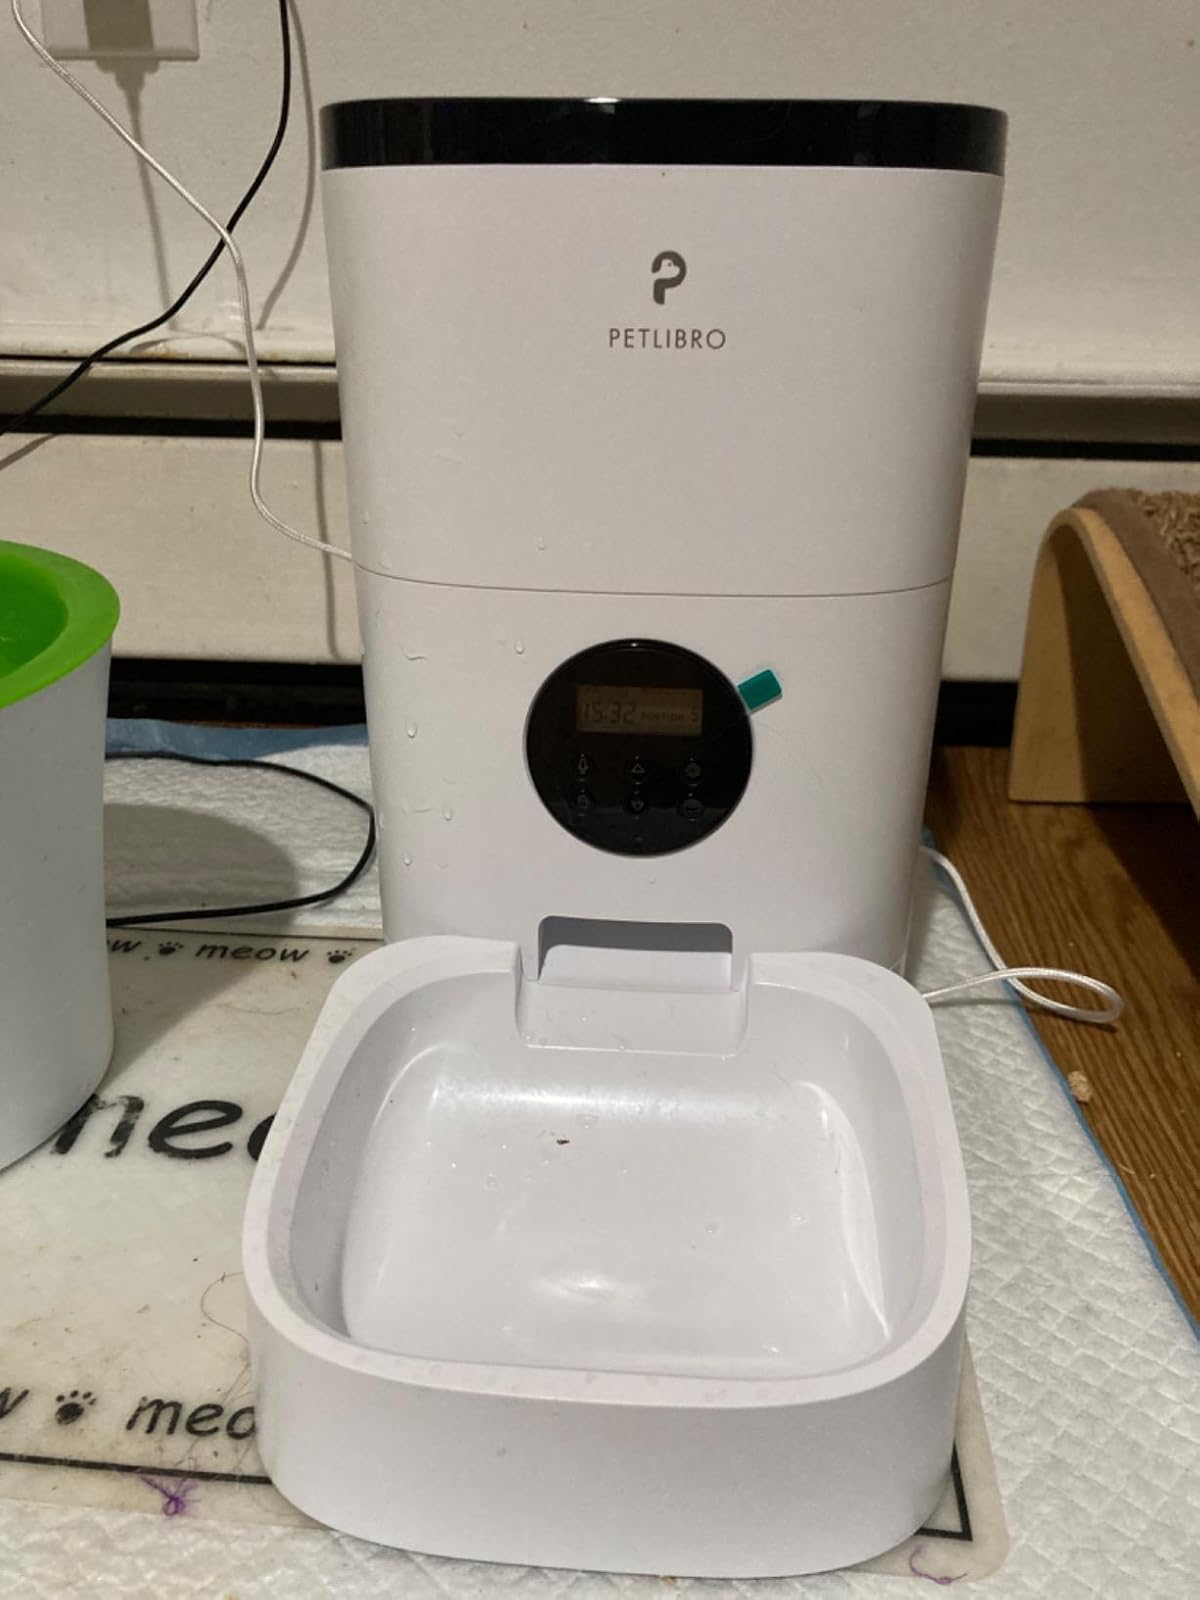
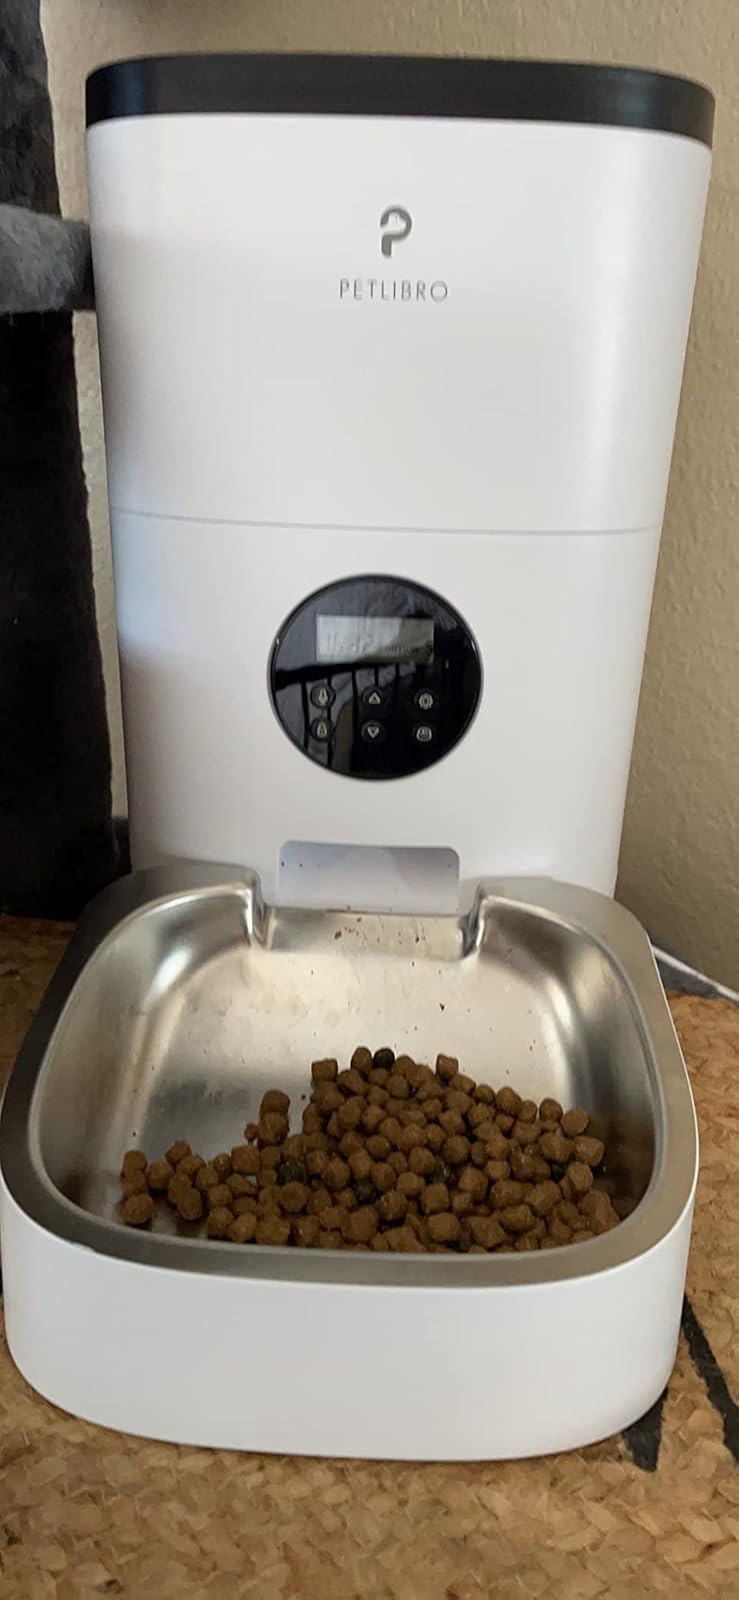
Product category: items_feeder
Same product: yes